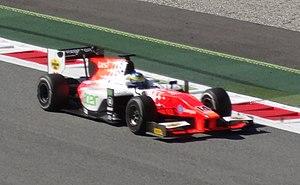
Sérgio Sette Câmara Filho, né le 23 mai 1998 à Belo Horizonte, est un pilote automobile brésilien, pilote réserviste pour les équipes Aston Martin Red Bull Racing et Scuderia AlphaTauri Honda.